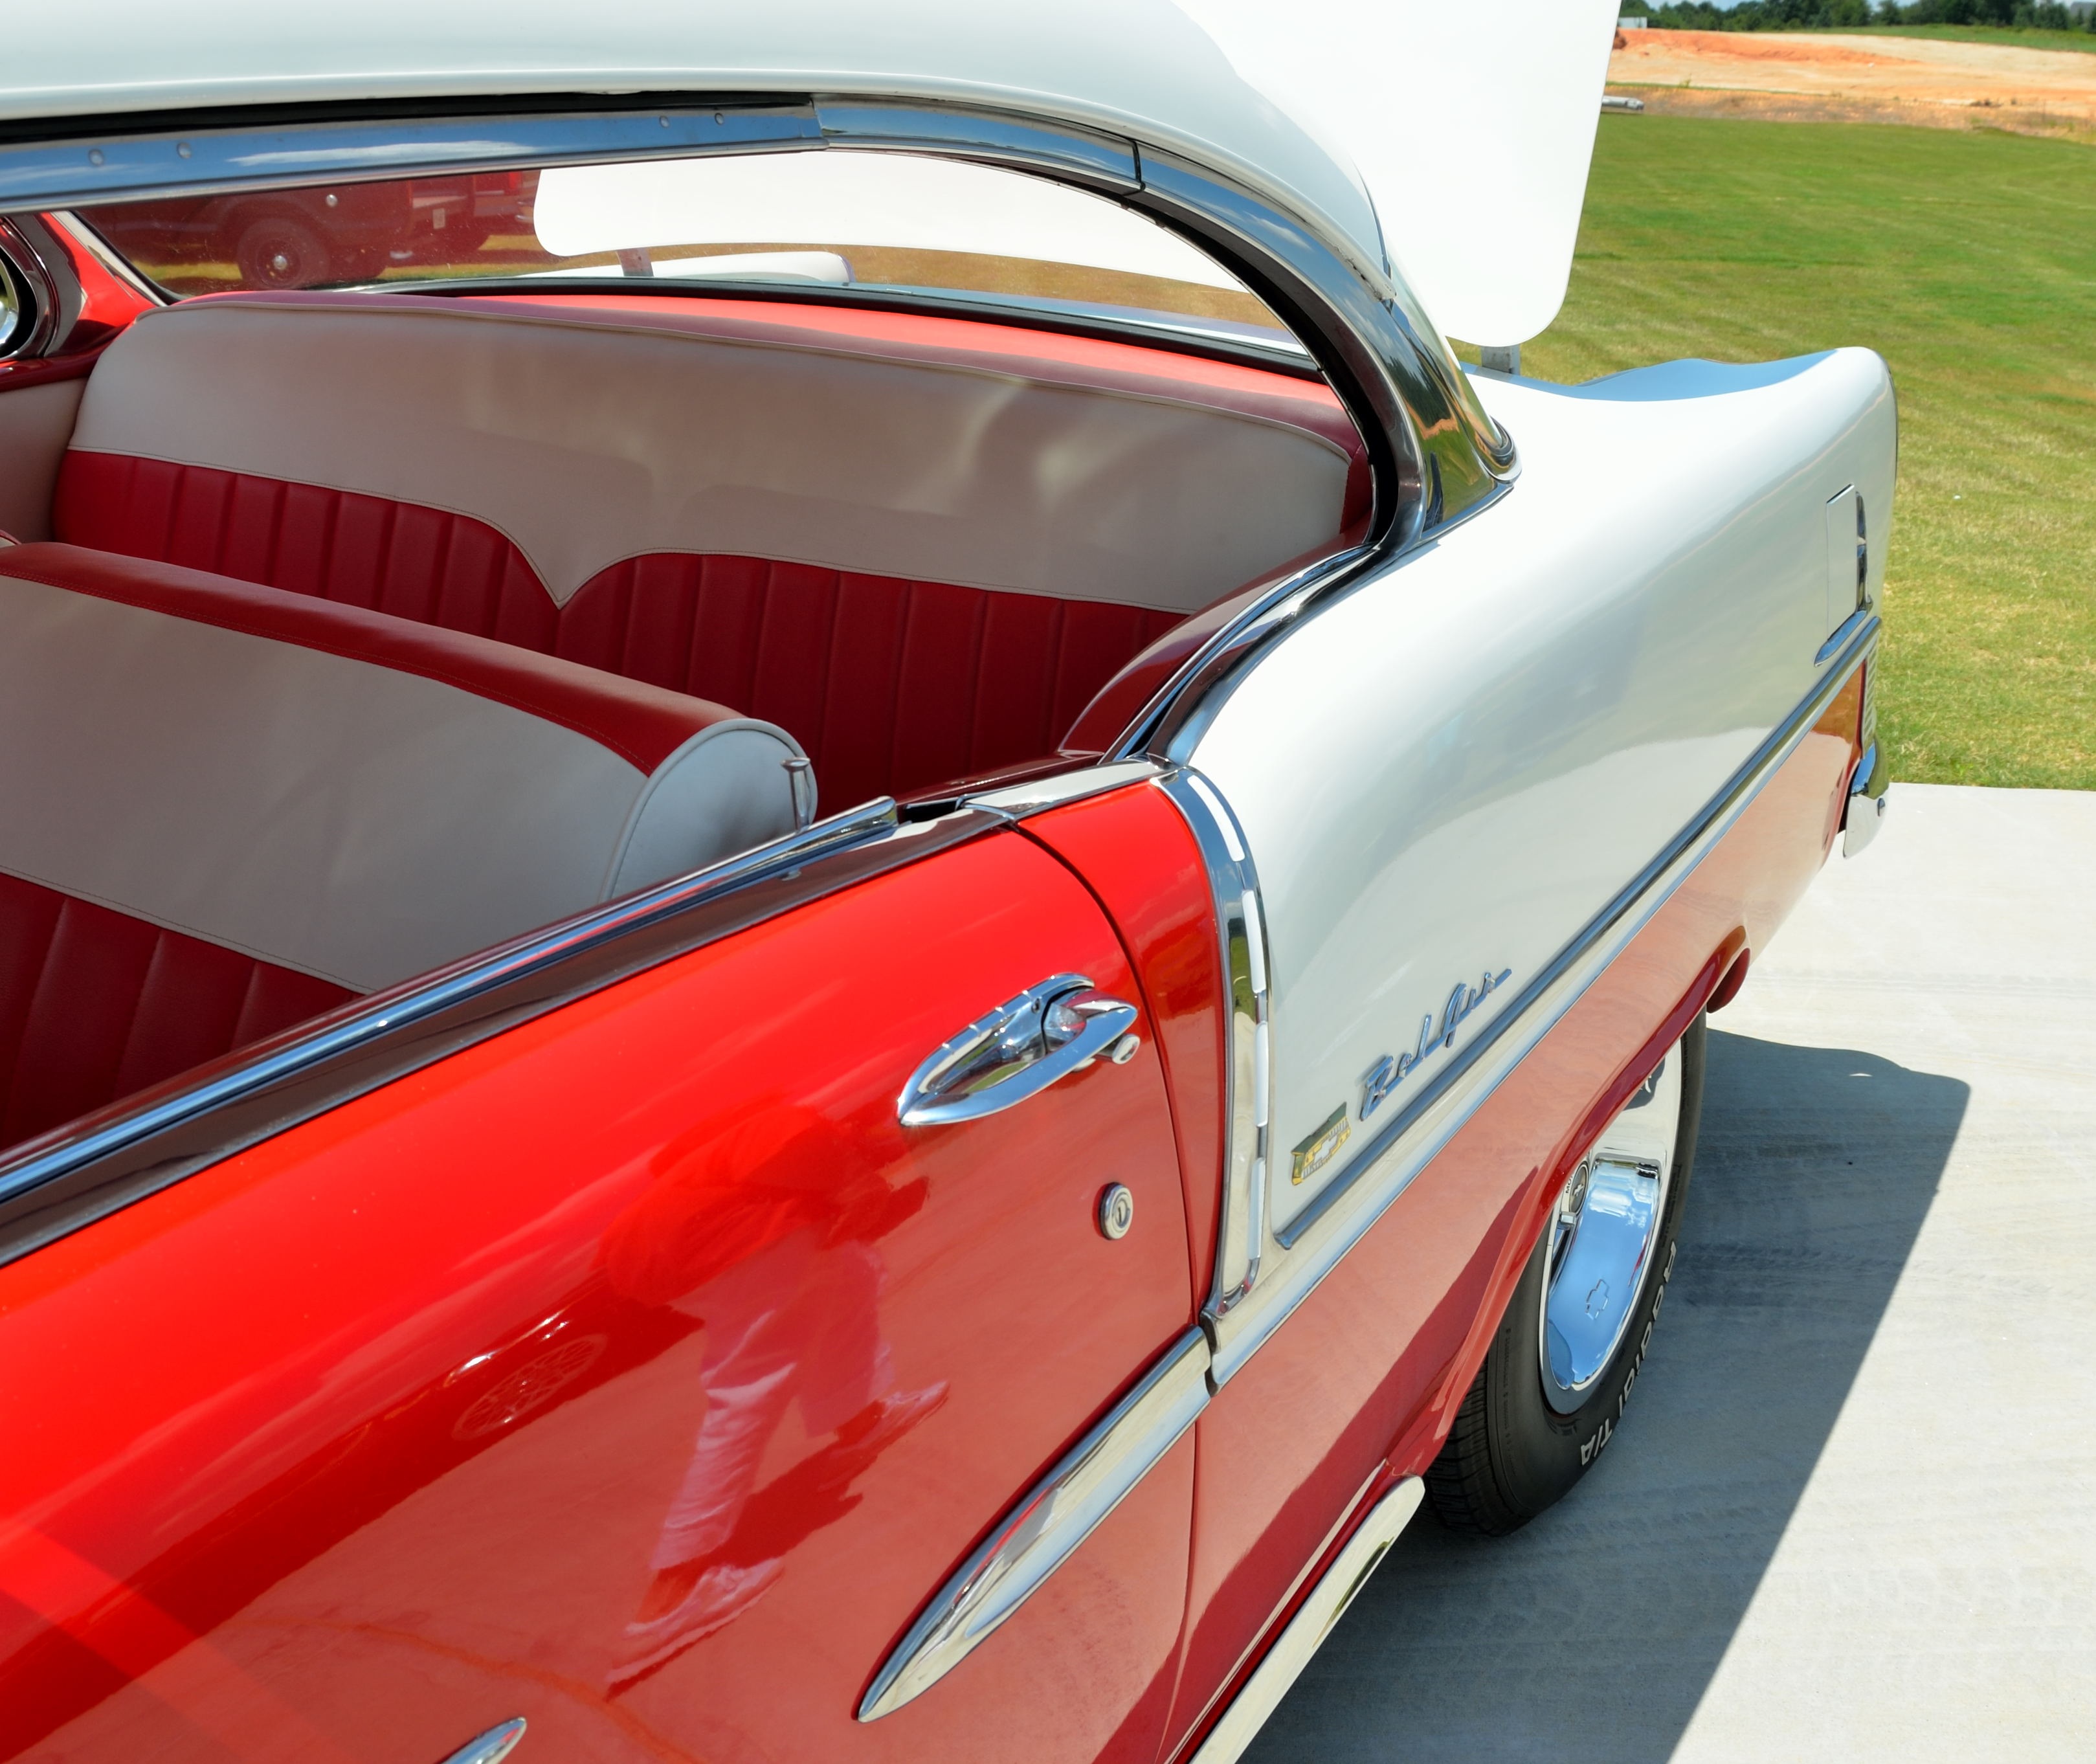
car, vintage, antique, wheel, automobile, retro, transportation, transport, model, red, vehicle, drive, metal, auto, nostalgia, historic, classic car, sports car, motor vehicle, vintage car, chrome, steering, motor, style, elegant, convertible, shiny, vintage cars, antique car, car show, auto show, land vehicle, automobile make, automotive exterior, automotive design, luxury vehicle, performance car, full size car